Renault

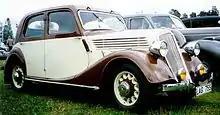

Louis Renault enlarged Renault's scope after 1918, producing agricultural and industrial machinery. The war from 1914 until 1918 led to many new products. The first Renault tractor, the Type GP was produced between 1919 and 1930. It was based on the FT tank. Renault struggled to compete with the increasingly popular small, affordable "people's cars," while problems with the United States stock market and the workforce slowed the company's growth. Renault also had to find a way to distribute its vehicles more efficiently. In 1920, Louis signed one of its first distribution contracts with Gustave Gueudet, an entrepreneur from Amiens, France.